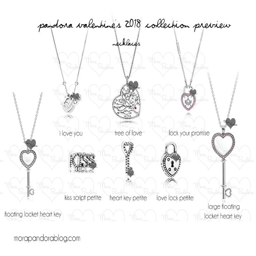
today 's post rounds off the week with an updated look at collection !